Oedipus complex

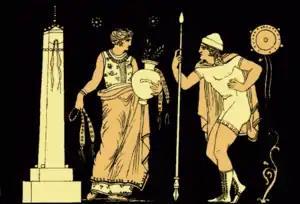
The Electra complex: the matricides Electra and Orestes.

In response to Freud's proposal of the Oedipus complex, which was initially more focused on the little boy's experience of desire for the mother and jealous rivalry in relation of the father, student–collaborator Carl Jung proposed that girls experienced desire for the father and aggression towards the mother via what he called the Electra complex. Electra was a Greek mythologic figure who plotted matricidal revenge with Orestes, her brother, against their mother Clytemnestra and their stepfather Aegisthus, for the murder of her father Agamemnon. Like Oedipus, the character is the subject of a play by Sophocles (Electra) from the 5th century BC. Orthodox Jungian psychology uses the term "Oedipus complex" only to denote a boy's psychosexual development. Freud himself rejected the equivalence, arguing that at this stage of development it is only the male who experiences a simultaneous love for one parent and competitive hatred for the other. For Freud, the idea of the Electra complex assumes an analogous relation between boys and girls, in relation to their same and opposite sex parents, that does not actually exist. According to Freud, the Electra complex fails to take account of the differing effects of the castration complex, and the significance of the phallus, in the two sexes, and overlooks the girl's preoedipal attachment to the mother.